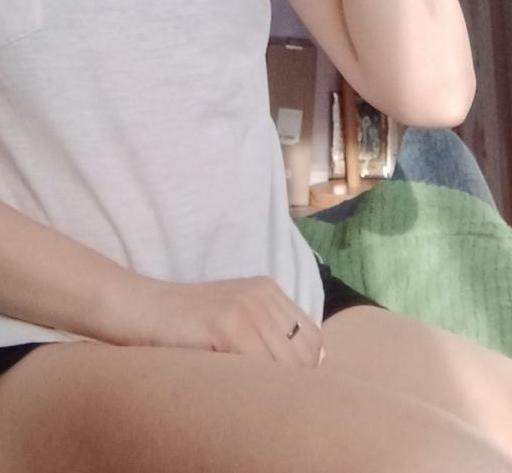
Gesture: no_gesture